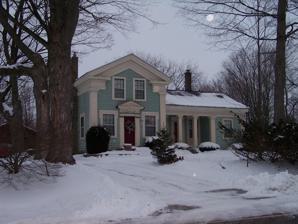
Building: Jacob Fishbeck Farmstead
Country: United States of America
Year built: 1853
United States historic place Jacob Fishbeck Farmstead U.S. National Register of Historic Places Location 5151 Crooked Lake Rd., Genoa Township, Michigan Coordinates 42°33′28″N 83°51′03″W / 42.55778°N 83.85083°W / 42.55778; -83.85083 ( Fishbeck, Jacob, Farmstead ) Area 5 acres (2.0 ha) Built 1853 ( 1853 ) Built by David B. Pierce Architectural style Greek Revival NRHP reference No. 03000178 Added to NRHP April 2, 2003 The Jacob Fishbeck Farmstead is a farm located at 5151 Crooked Lake Road in Genoa Township, Michigan . It was listed on the National Register of Historic Places in 2003. History In 1836, Jacob Fishbeck Sr. moved from St. Lawrence County, New York to Michigan, following his son Freeman, who had moved the previous year. They were soon joined by the remainder of Jacob Sr.'s children:  Jacob Jr., Nicholas, Philip, Levi, and Elsey, and Isabella. The family constructed a house on this property and began farming; however, Jacob Sr. died in 1839, leaving the farm to his son Jacob Jr. The younger Jacob Fishbeck and his wife Aeroea continued to farm the land, eventually having three children. Aeroea Fishbeck died in the early 1850s, and in 1853 Jacob Fishbeck married Sarah A. Rodgers; the couple eventually had two children in addition to Jacob's three. Also in 1853, Jacob constructed the current house on the property. Although the builder of the house is not certain, it was likely constructed by family friend and local carpenter David Pierce. Jacob Fishbeck Jr. farmed the property until 1868 when he sold it to William R. Geer. In 1870 it was sold again to Peter T. Gill, who lived on the property until 1883, when he sold the farm to John Milet and his sons John Milet Jr. and Thomas Milet. In 1887 John Milet Jr. bought out his father and brother. John Milet Jr. married Catherine Stafford, and the couple eventually had five children: Mary E., John H., Frank, Anna, and Walter. John Milet Jr. died in 1912, after which his estate was divided among his wife and children, all of whom were living at home at the time. His eldest son John H. Milet assumed operation of the farm along with his mother, and continued operating it through her death in 1942 and his in 1958. After this Anna ran the farm until her death in 1975, after which three of her nieces inherited the property. They subdivided the property, but left the farmstead intact. The farmstead was sold to first to Eugene Montague, and then in 1995 to Alan and Amelia Gliese. Description The Jacob Fishbeck farmstead complex includes an 1853 farmhouse, a small barn, privy, garage, and chicken coop. The house is a Greek Revival example of the Upright and Wing house, consisting of a 1-1/2 story upright with a one-story side wing and a rear addition. The house is clad with weatherboard, and sits on a stone foundation. It has a wide roof cornice and several porches, including a porch fronting the wing which is supported by square Tuscan columns . The windows in the house are double hung, predominately six-over-six units. The main door is located at the center of the upright, and has an elaborate surround with pilasters to the side and a pediment above. A second door in the wing section provides access through the porch, and two more doors are located on the sides. The barn is a small gambrel roof structure, likely constructed about 1885. A shed roof addition runs along one side. The foundation is a mixture of stone and concrete, and the barn is clad with a variety of materials, including board and batten siding and flush vertical boarding. The remaining structures, including the privy, garage and chicken coop, are located in a cluster; these buildings likely date from the early 20th century. The privy is a small rectilinear building with a shed roof clad with clapboard siding with a hinged door. The garage is a rectilinear structure with a gable roof and a shed roof addition. The chicken coop is a simple shed roof structure with two doors and a row of windows. References